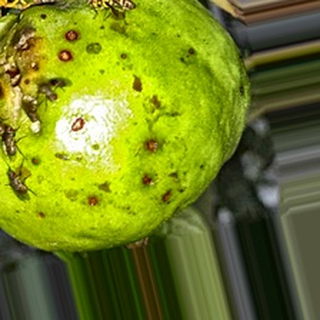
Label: guava_fruit_fly